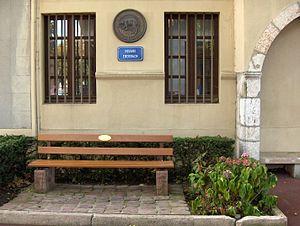
«
Thonon-les-Bains est une commune française située dans le département de la Haute-Savoie, en région Auvergne-Rhône-Alpes.